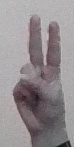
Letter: taa